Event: Nepal Earthquake
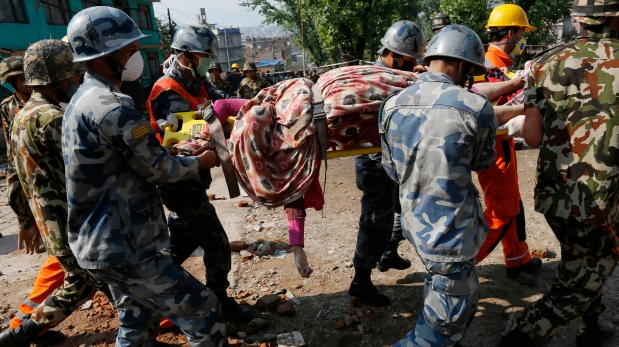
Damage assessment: damage